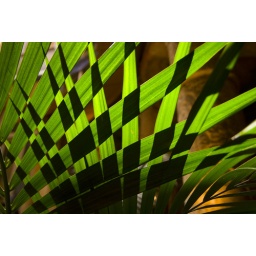
Hard Backlight in a green leaves of a plant in &amp;quot;La Pedrera&amp;quot; Building